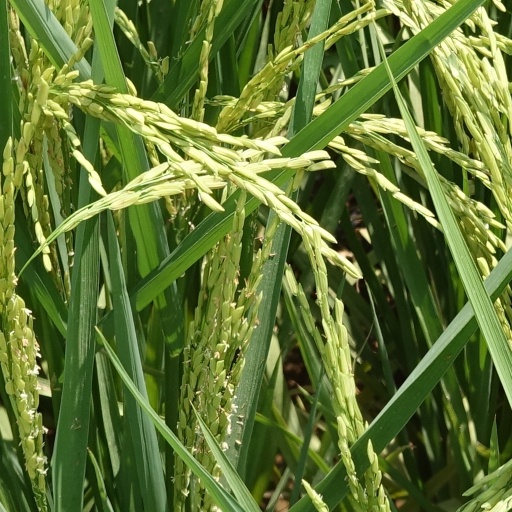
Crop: rice